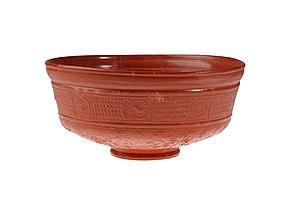
La céramique sigillée est une céramique fine destinée au service à table caractéristique de l'Antiquité romaine. Elle se caractérise par un vernis rouge grésé cuit en atmosphère oxydante, plus ou moins clair et par des décors en relief, moulés, imprimés ou rapportés. Certaines pièces portent des estampilles d’où elle tire son nom, sigillée venant de sigillum, le sceau. Ce type de poterie rencontra un très grand succès dans le monde méditerranéen à partir du règne d'Auguste.